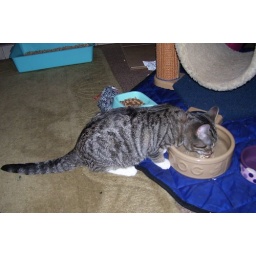
Buddha drinking from dog water bowl and trying to ignore the kittens in his home.